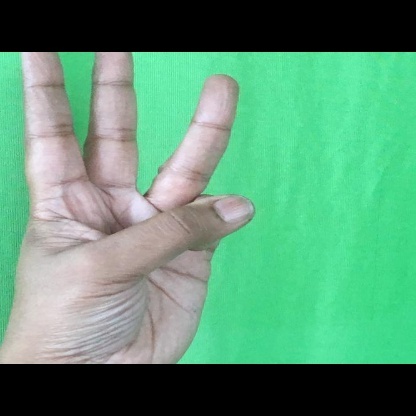
Mudra: Trishulam